Runeberginkatu

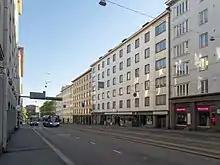
Runeberginkatu, between Hesperia Esplanade and Töölöntori

Runeberginkatu is a major street in central Helsinki, Finland. Starting from Kampintori, it runs in a sweeping arc broadly northwards for approximately through the districts of Kamppi and Töölö, via Töölöntori square, terminating at a junction with Mannerheimintie by the Finnish National Opera.